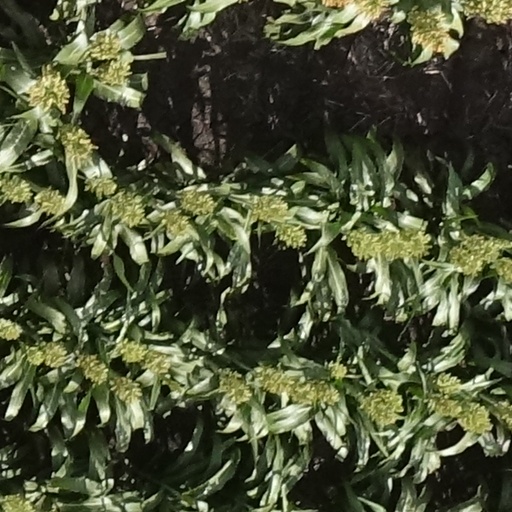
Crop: sorghum